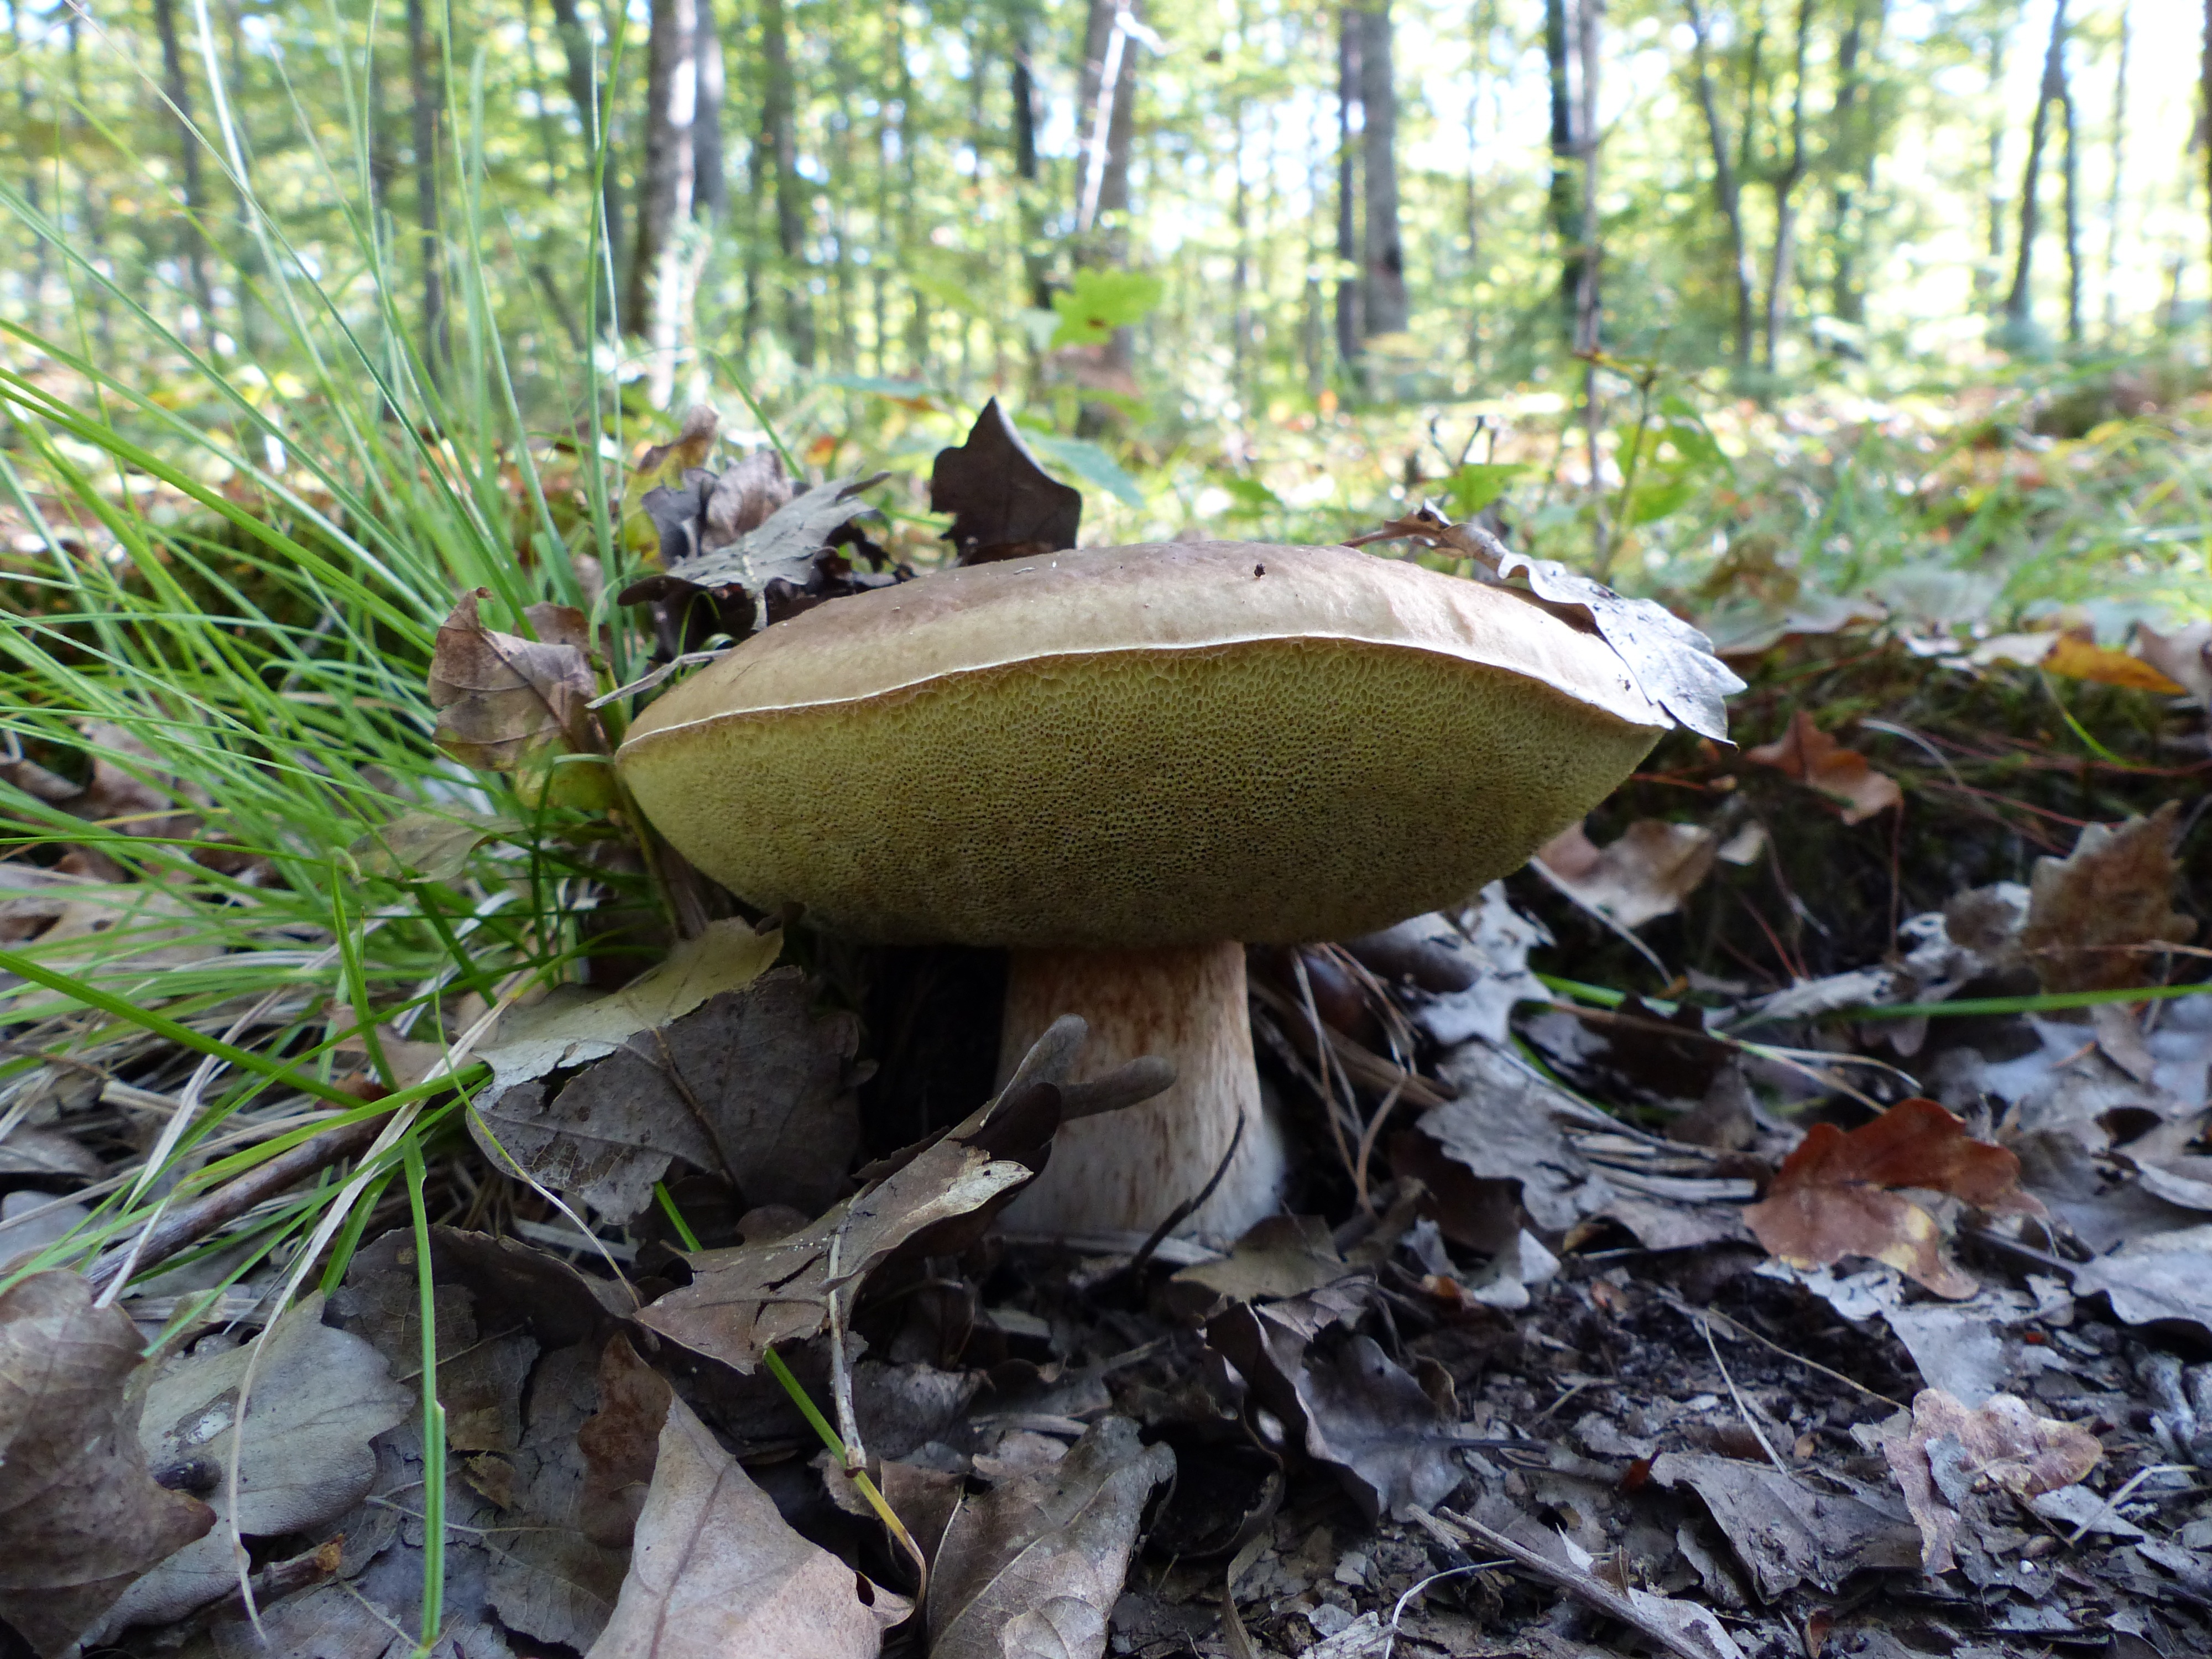
tree, nature, forest, wood, leaf, fall, collection, autumn, ride, botany, mushroom, flora, trees, fungus, undergrowth, boletus, woodland, habitat, bolete, auriculariales, pick, cep, oyster mushroom, edible mushroom, natural environment, medicinal mushroom, agaricomycetes, agaricaceae, penny bun